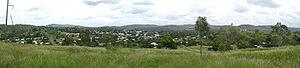
Mount Morgan est une ville du Queensland en Australie